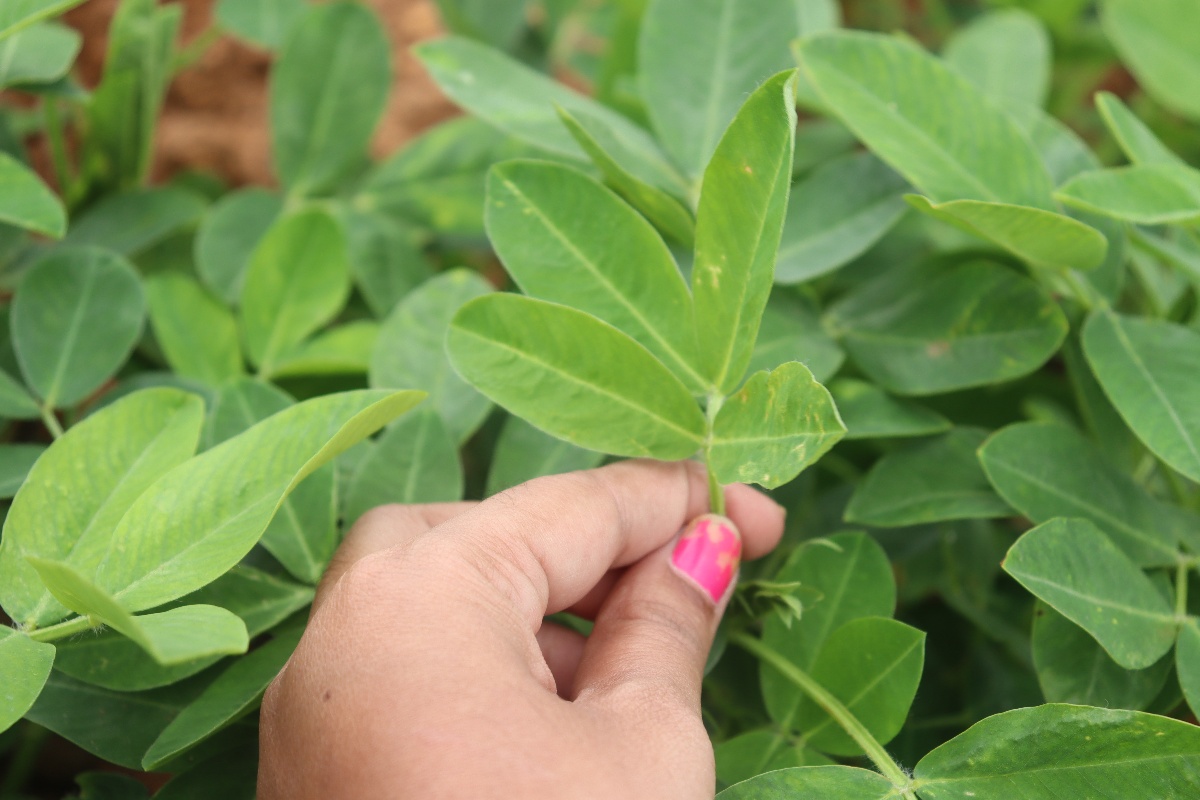
Label: healthy leaf